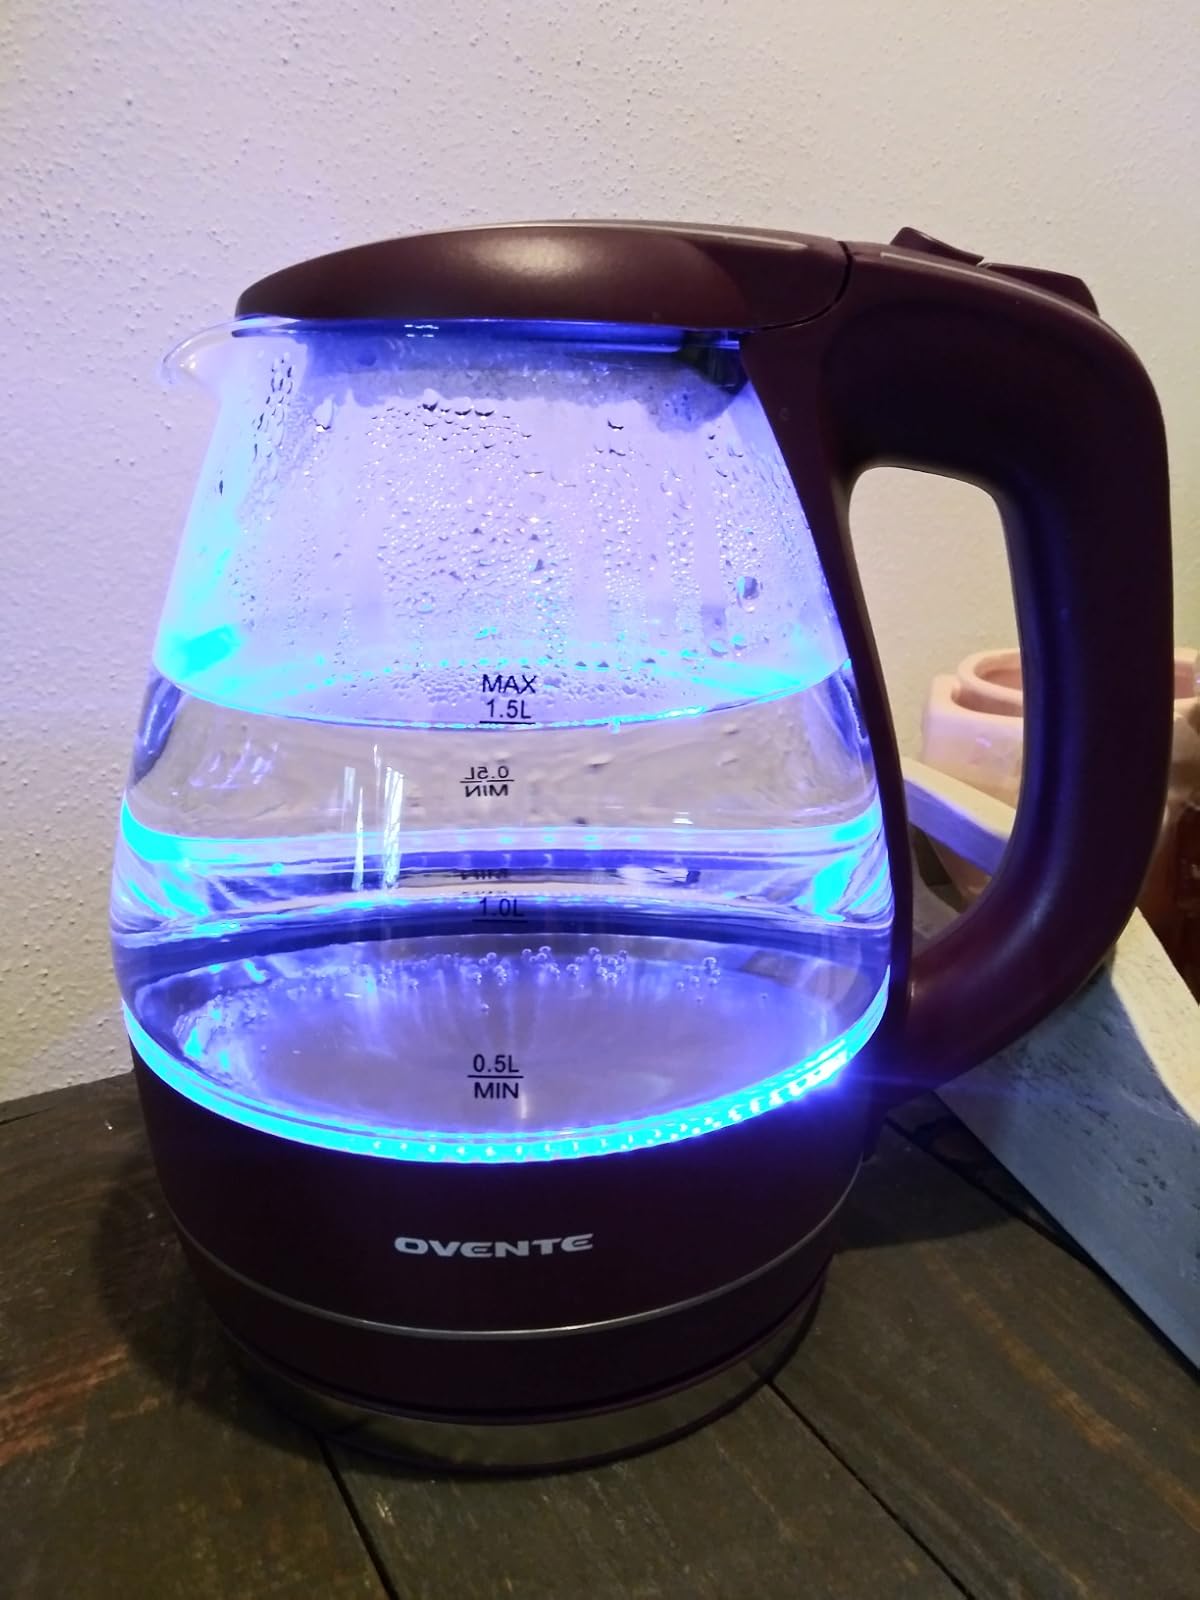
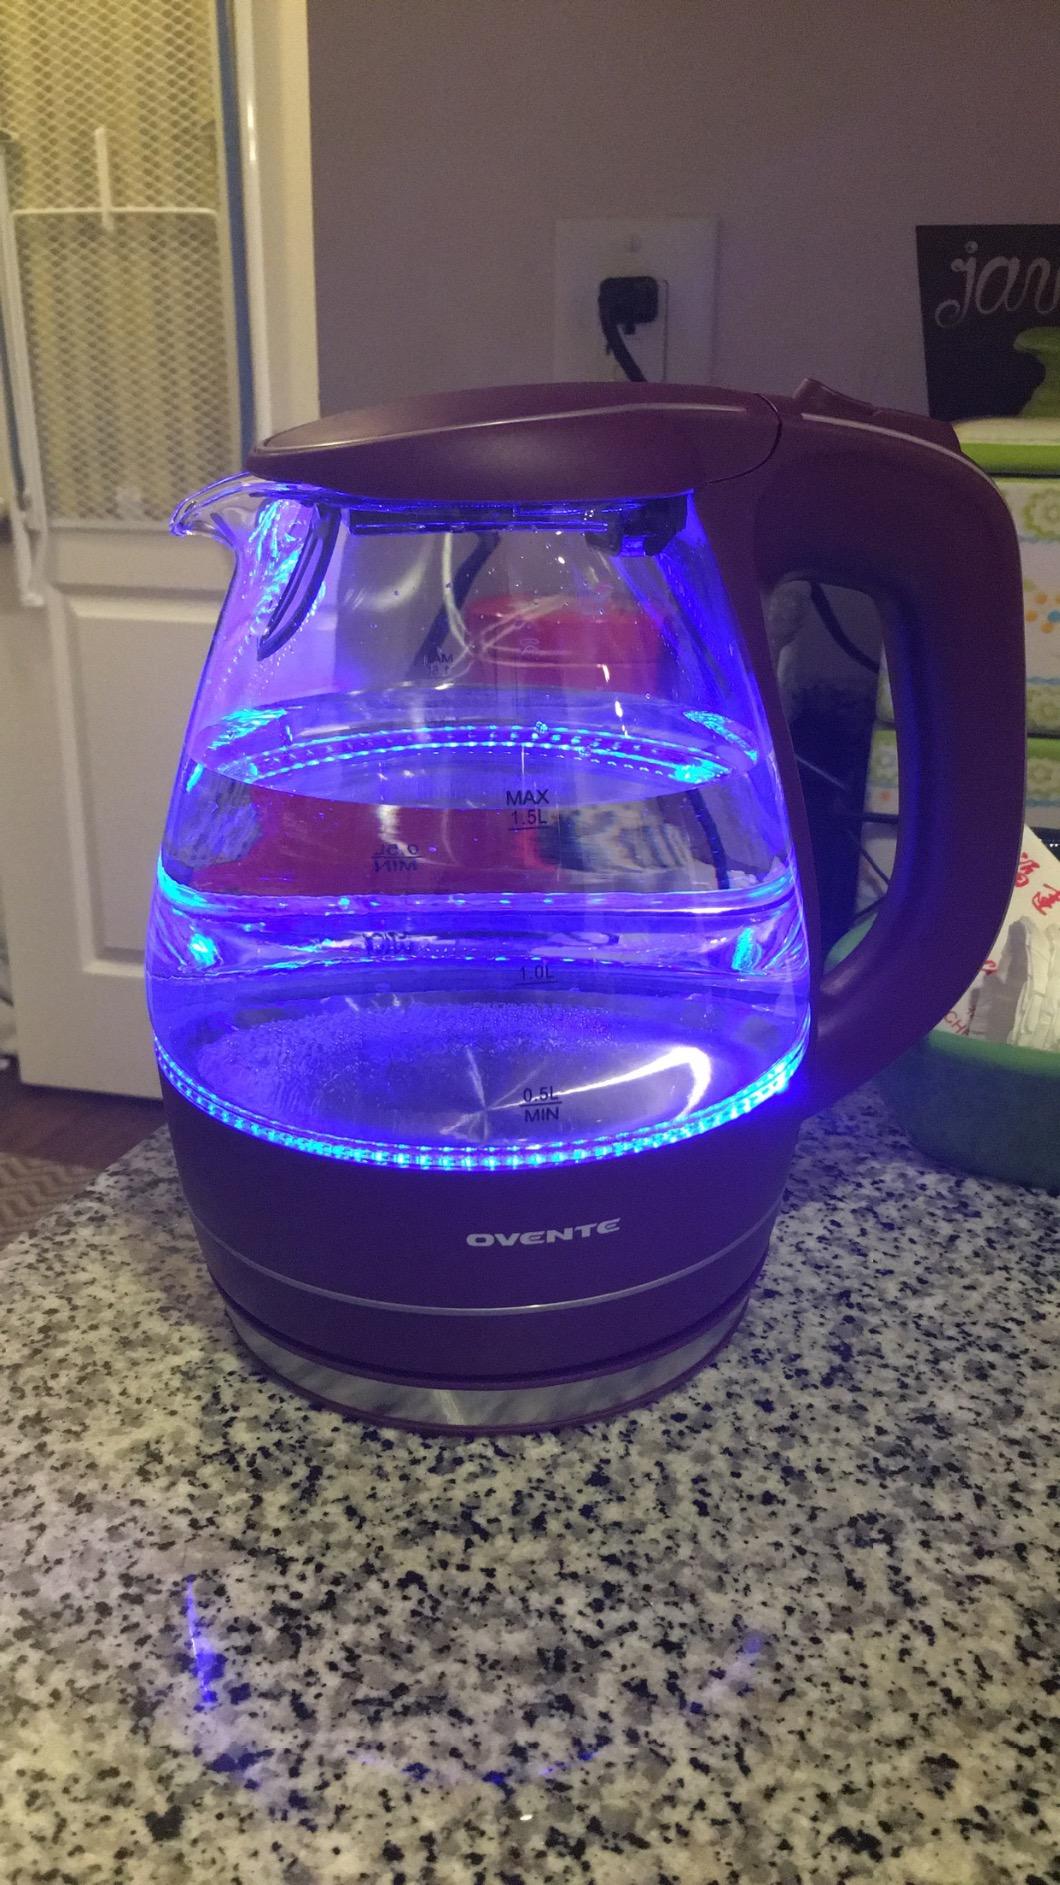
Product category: items_kettle
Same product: yes